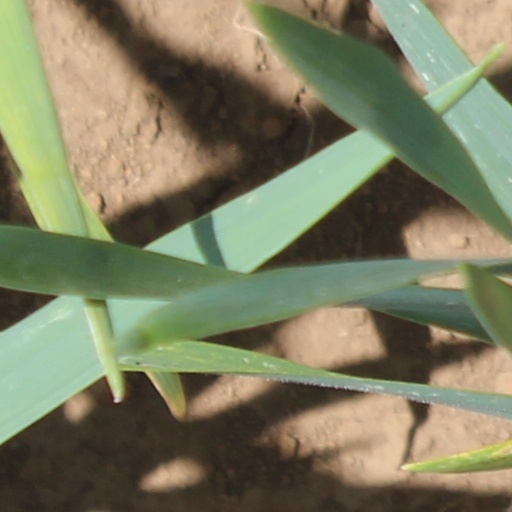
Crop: wheat